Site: brandenburg
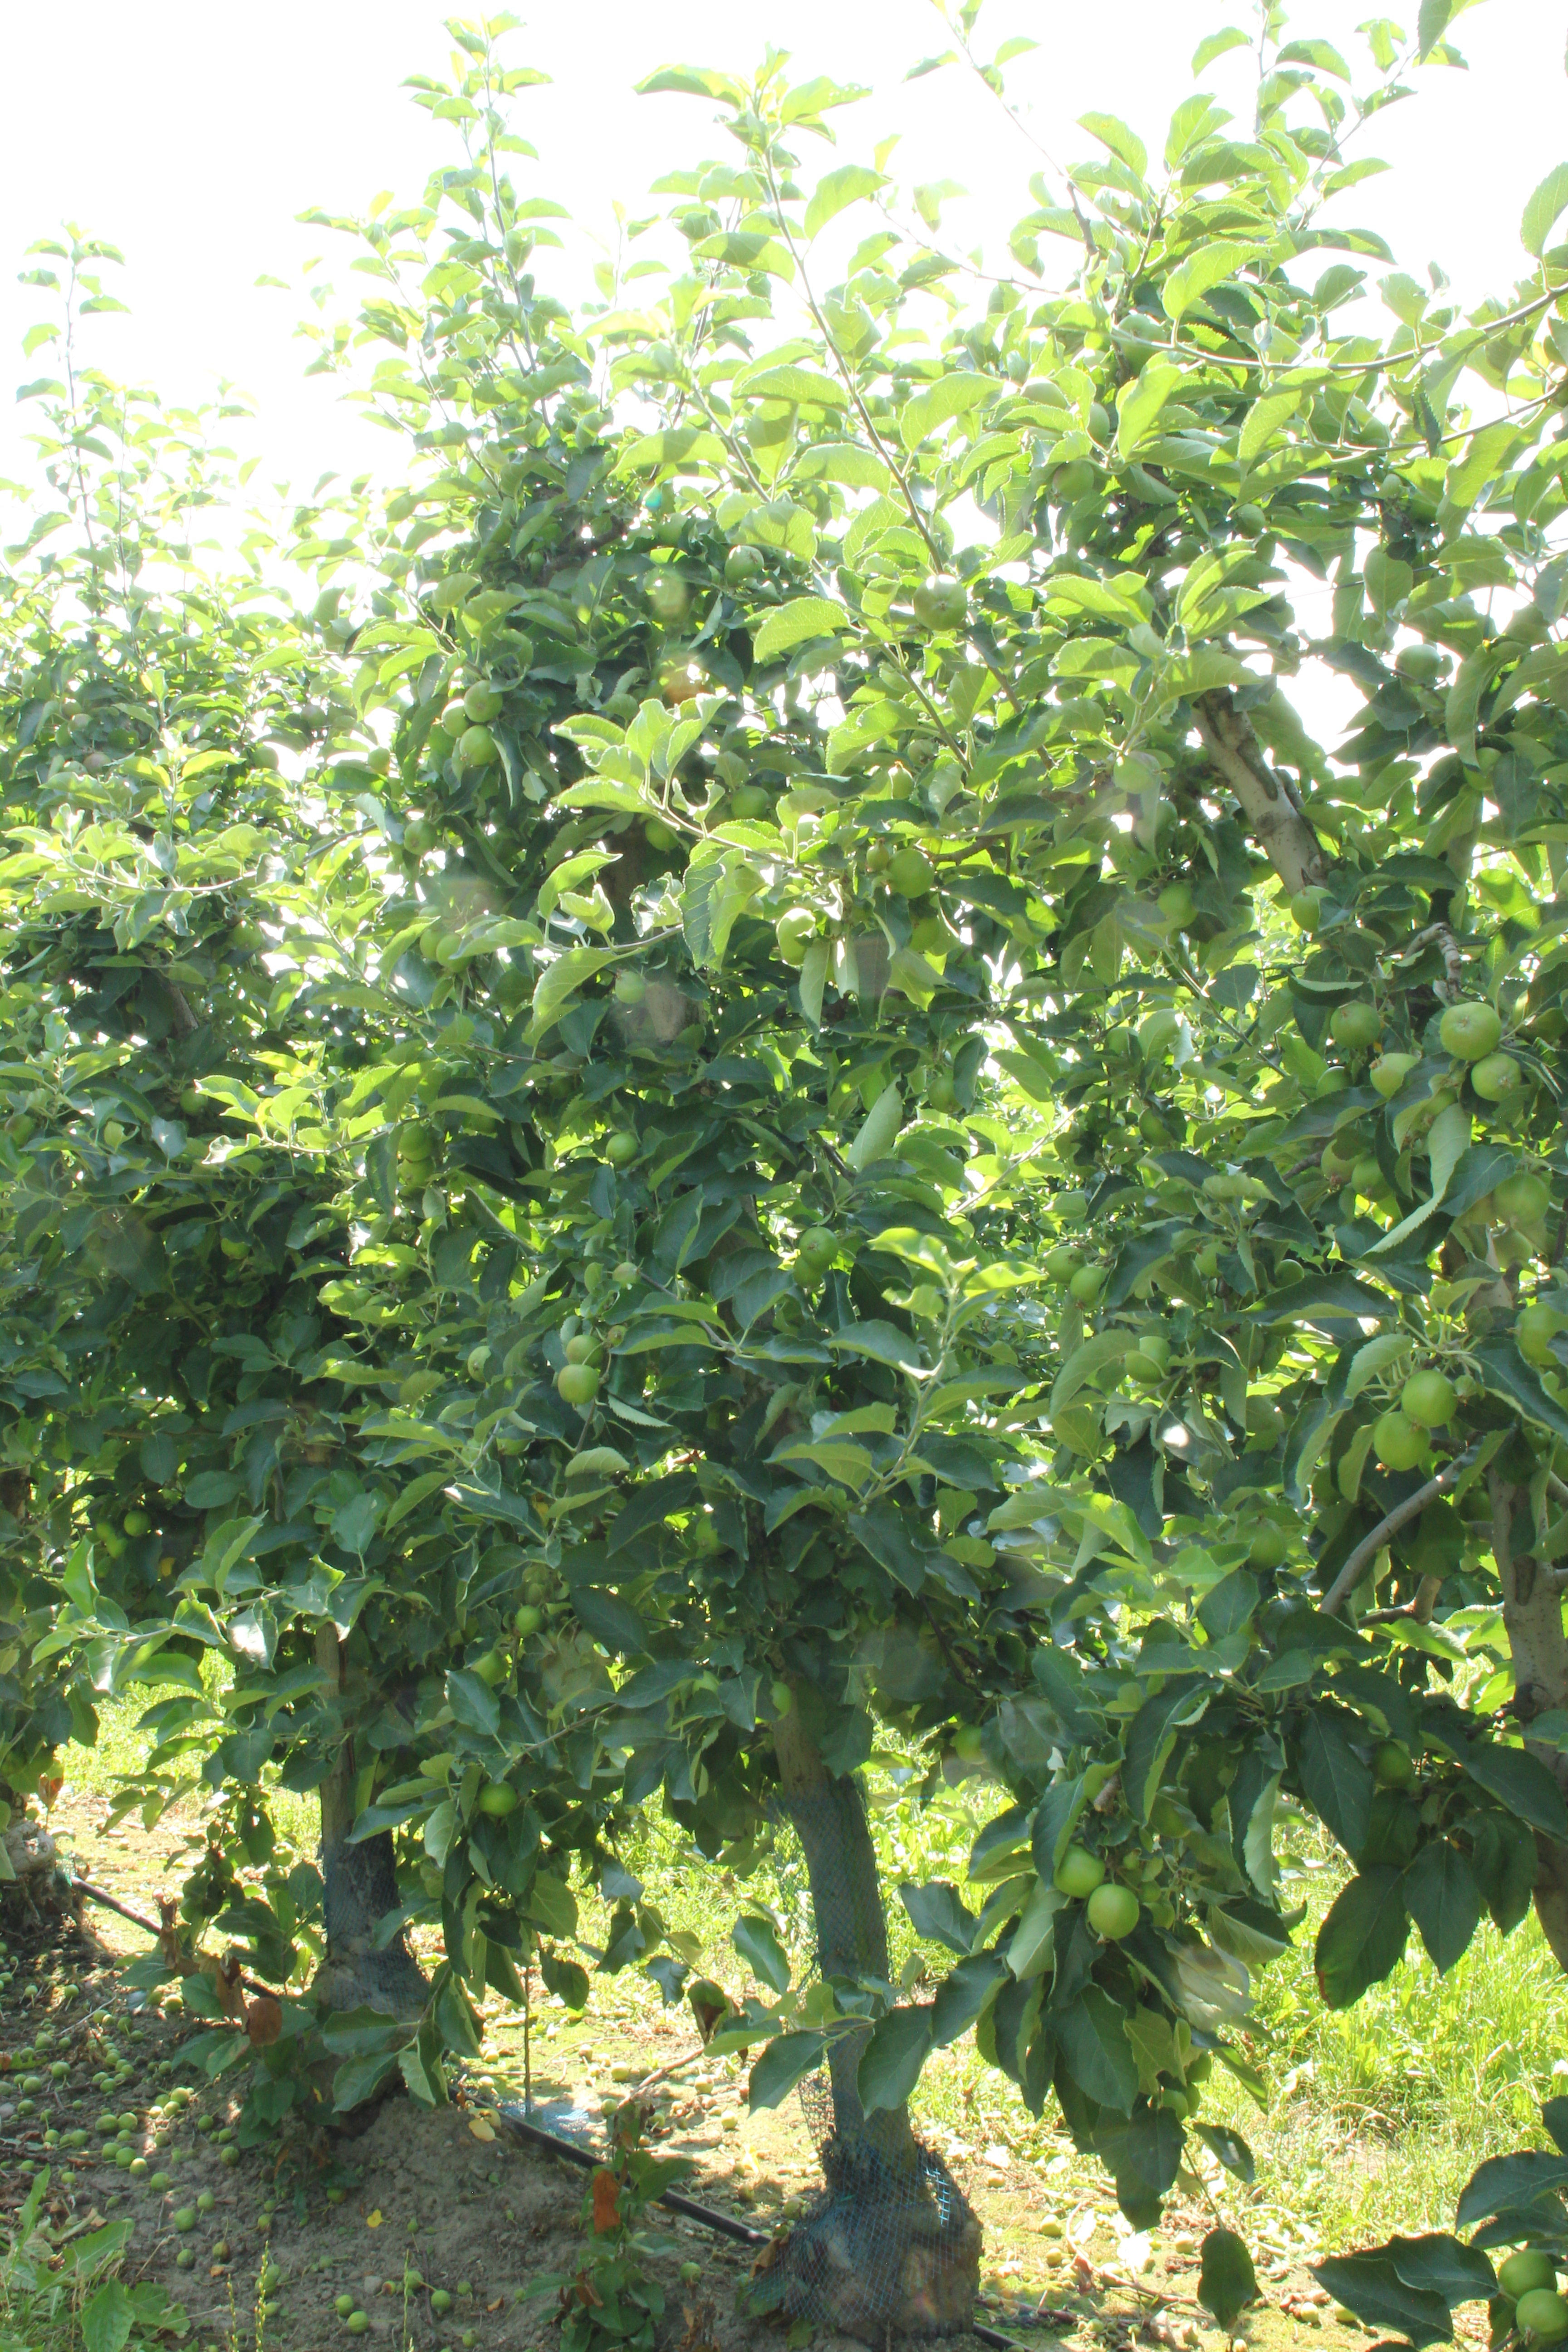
Growth stage (BBCH 74): Development of fruit